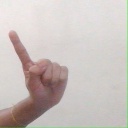
अक्षर: ए